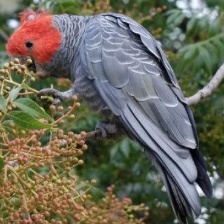
Species: GANG GANG COCKATOO
Scientific name: CALLOCEPHALON FIMBRIATUM
ImageNet parent category: sulphur-crested_cockatoo